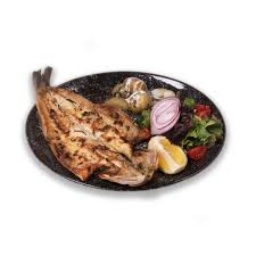
Label: perch